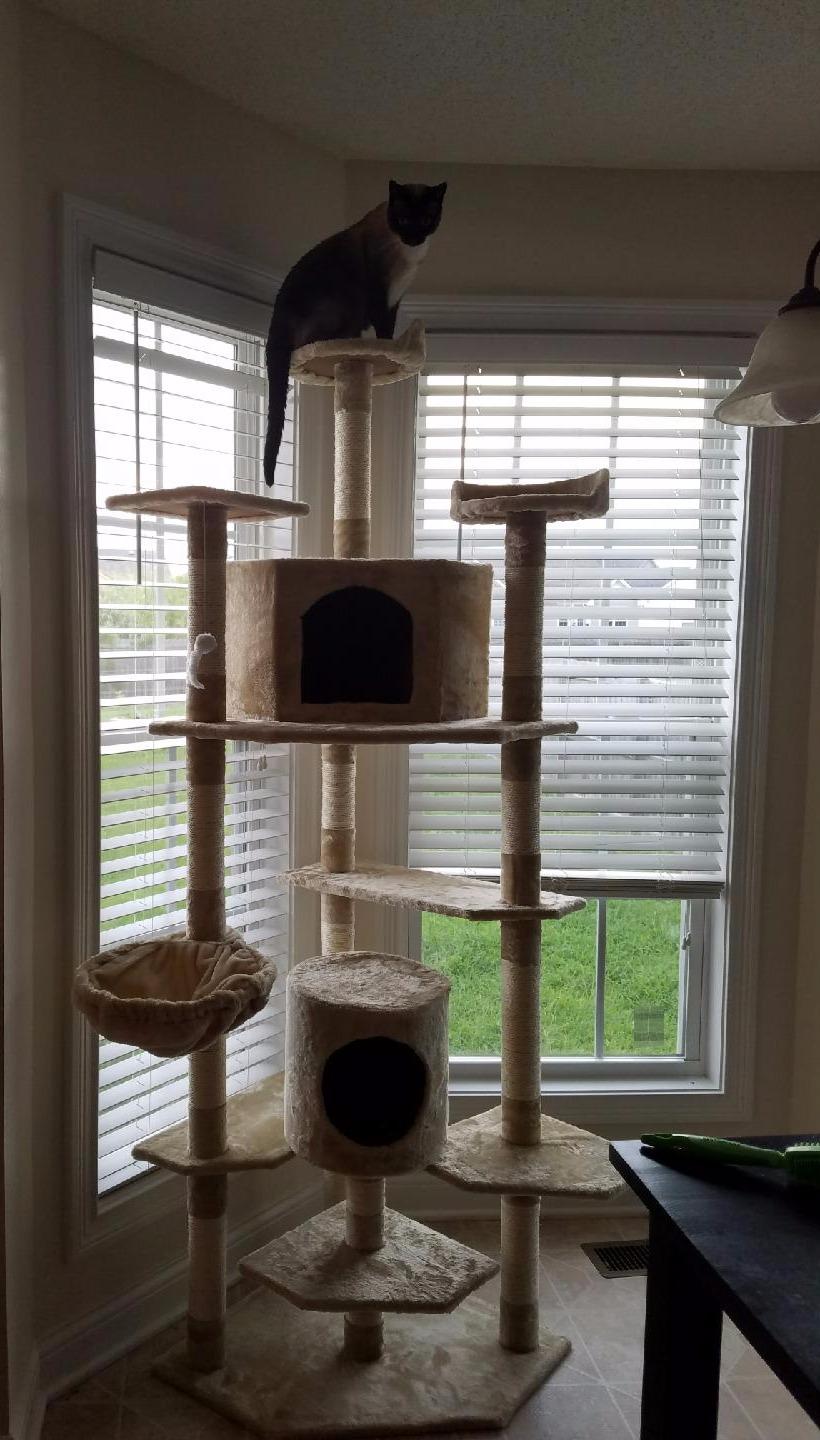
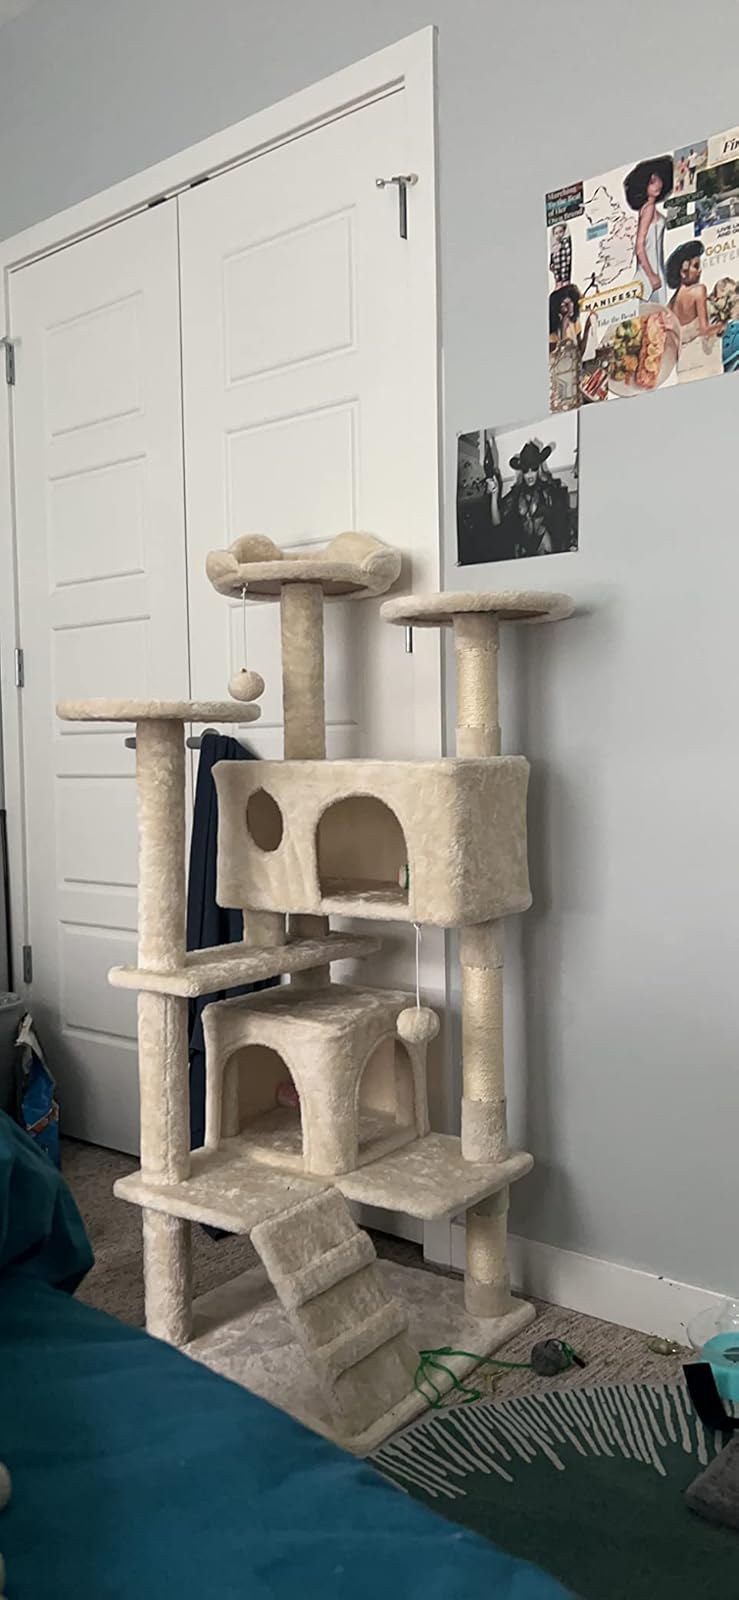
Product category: items_cat tree
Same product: no